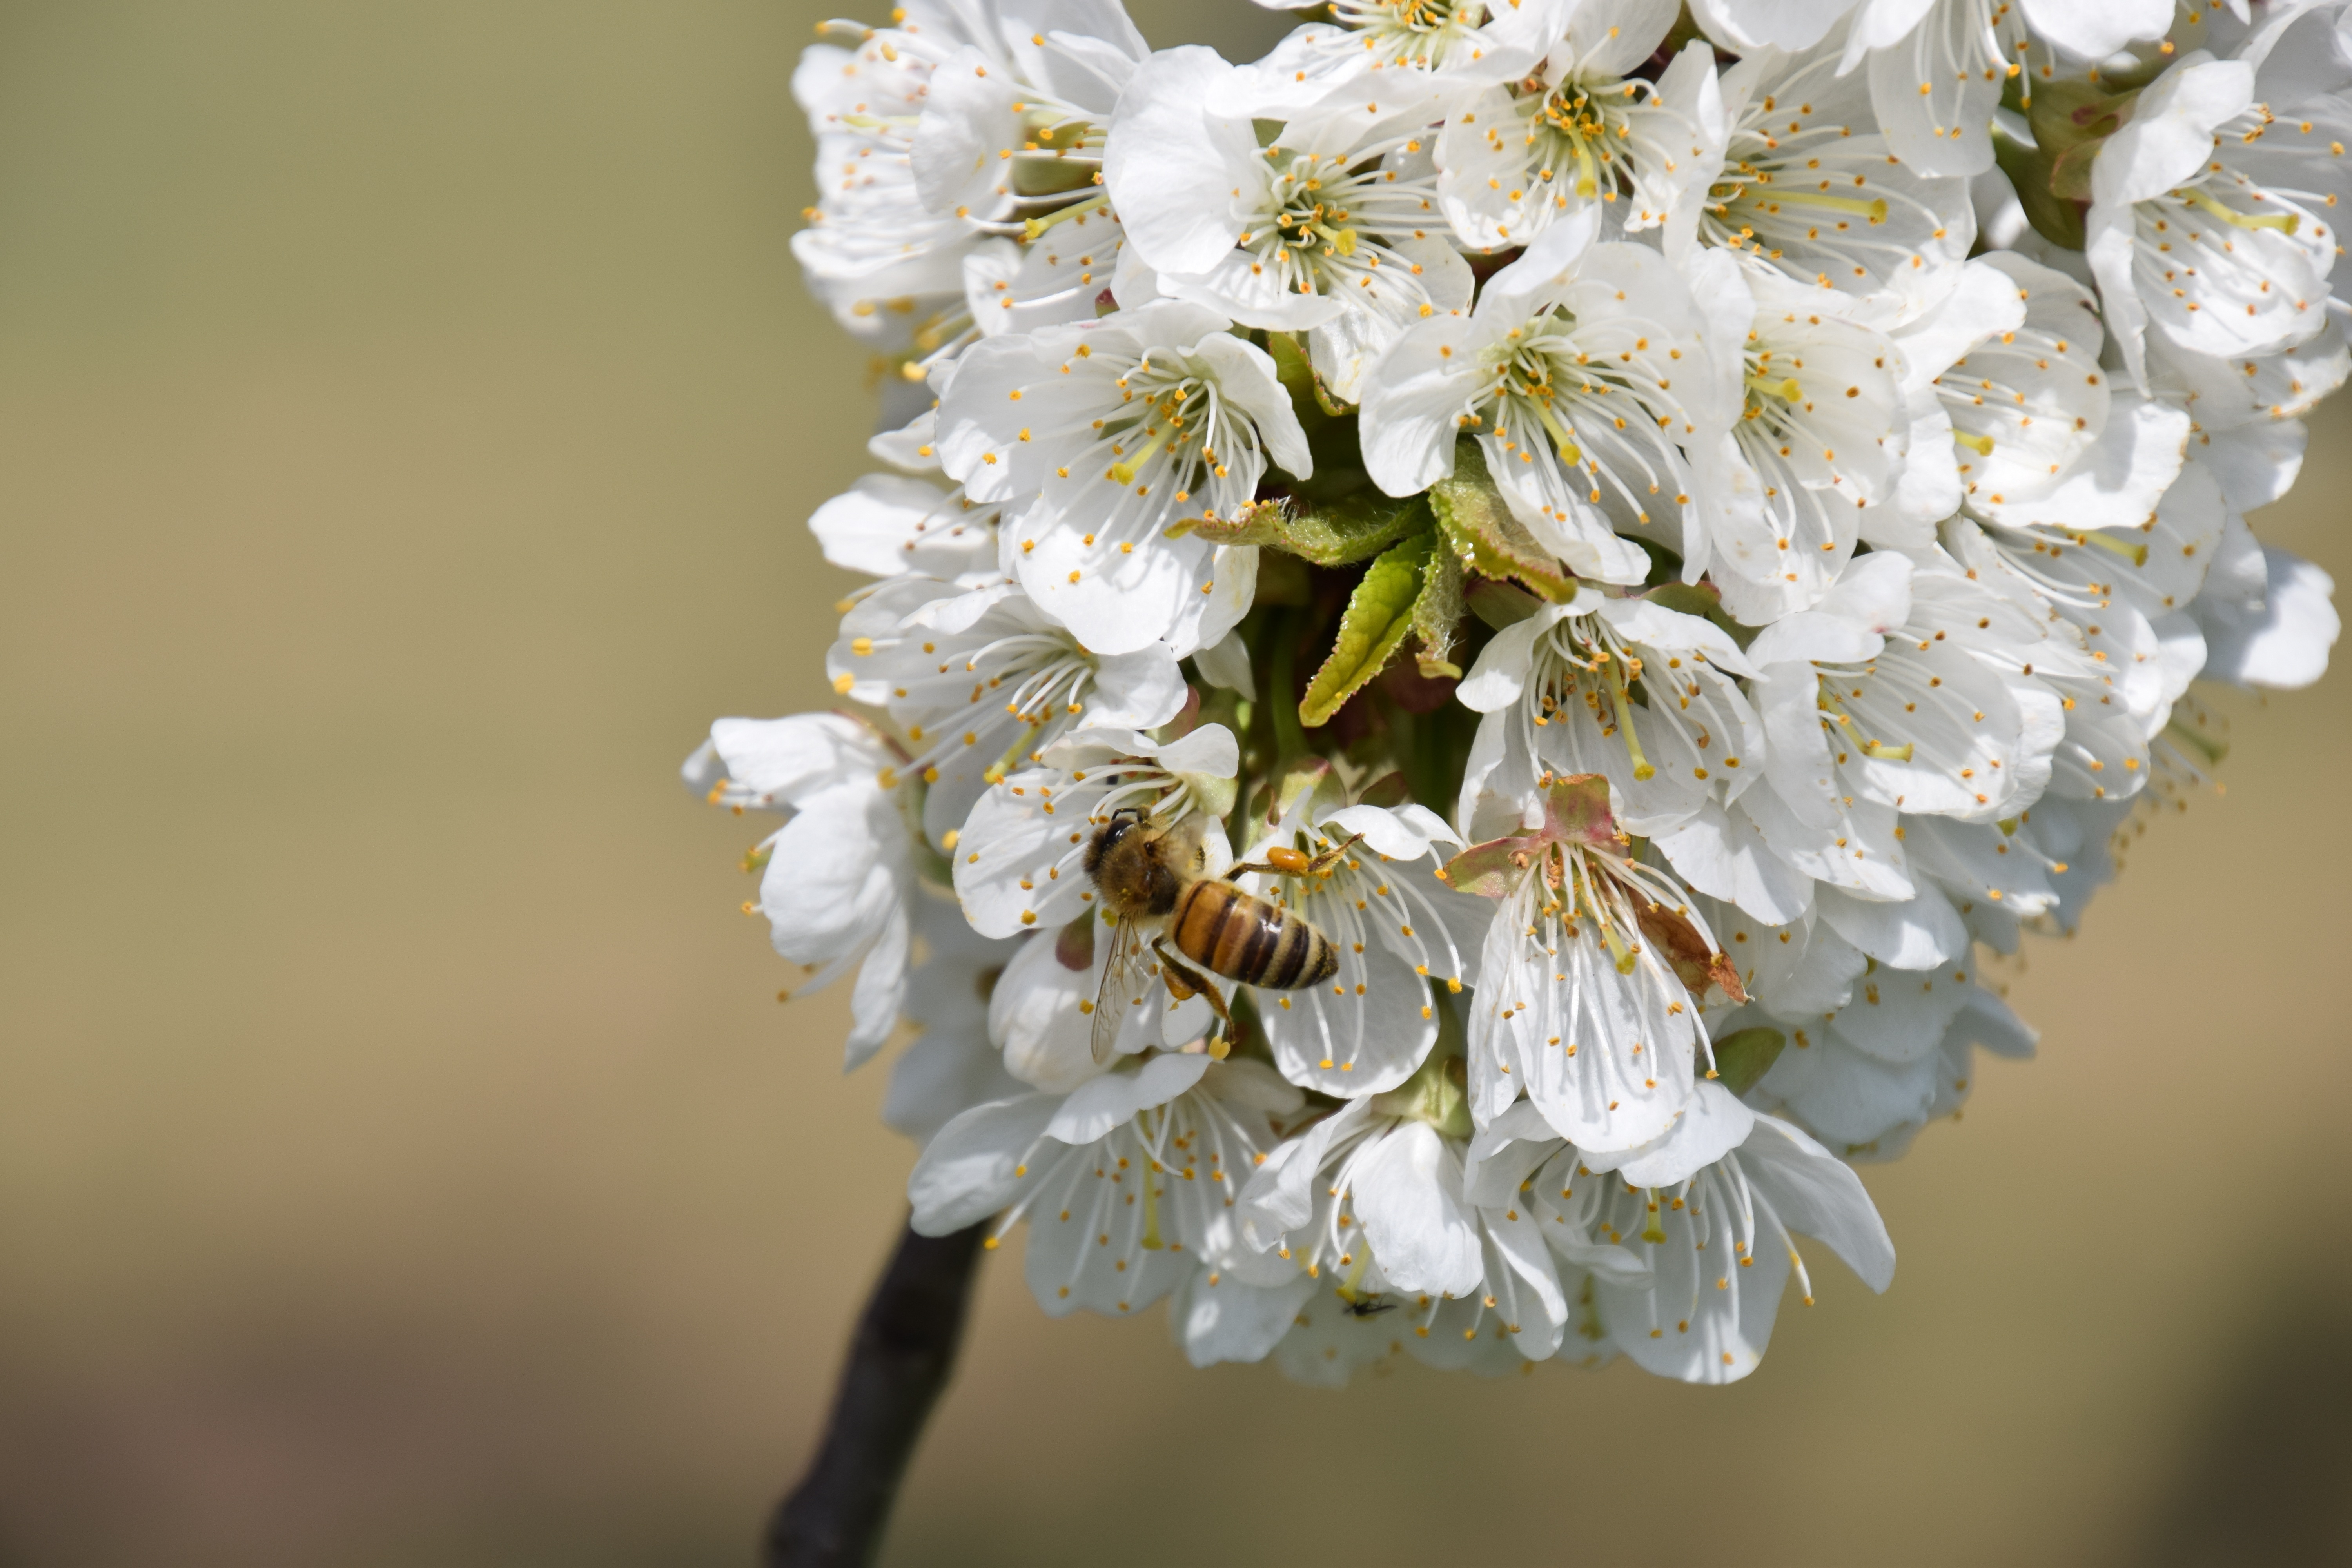
branch, blossom, plant, white, photography, flower, petal, spring, botany, close, flora, cherry blossom, wildflower, flowers, close up, bee, macro photography, flowering plant, plant stem, land plant